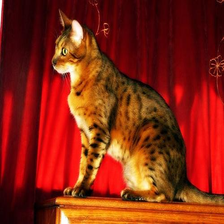
Species: cat
Breed: Bengal